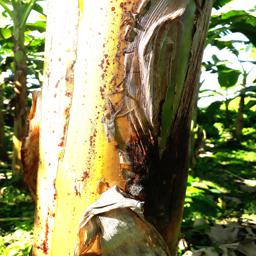
Label: PSEUDOSTEM WEEVIL